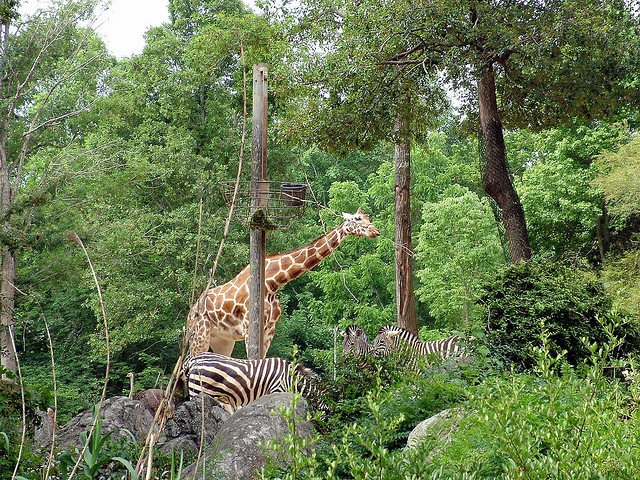
Two zebras and a giraffe in a grassy area with trees.
A giraffe and zebras stand in a wooded habitat.
Giraffes and zebras are in the bushes and trees.
A giraffe towers above some zebras in a forest area.
zebras and a giraffe graze the forested area